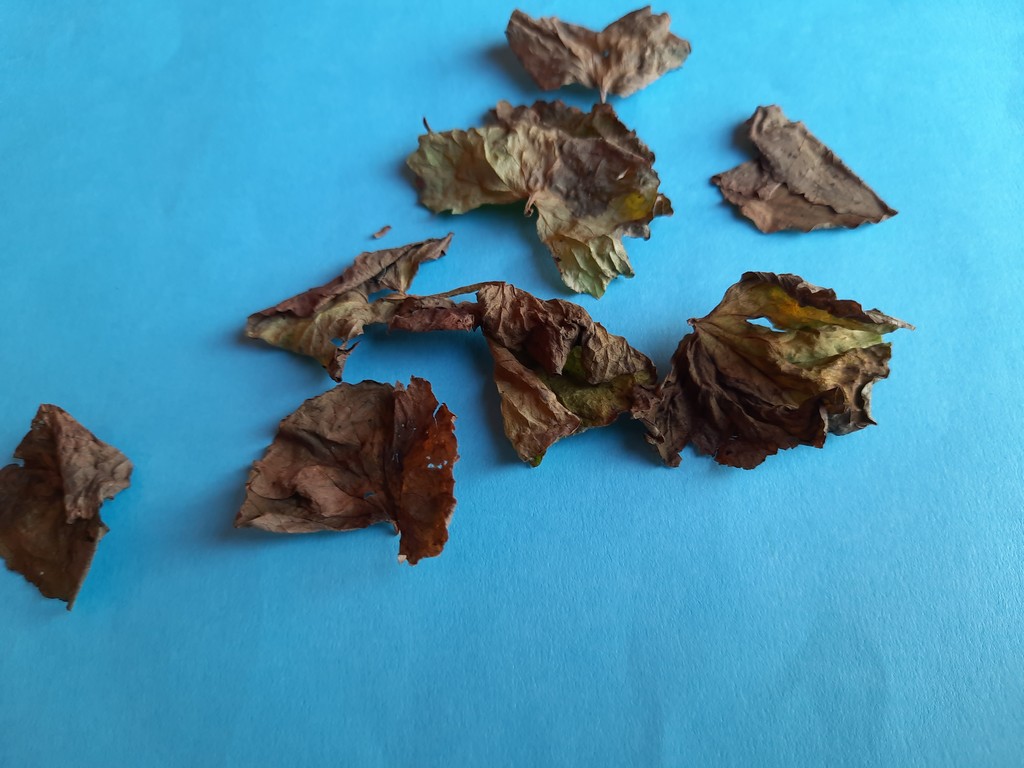
Label: Dried